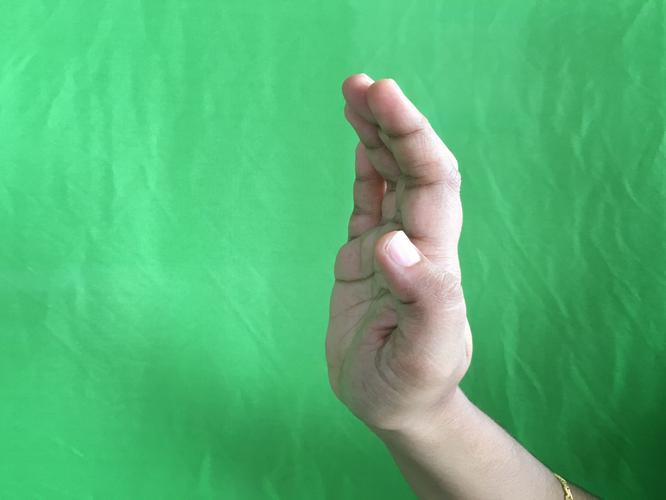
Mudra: Sarpasirsha
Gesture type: single_hand